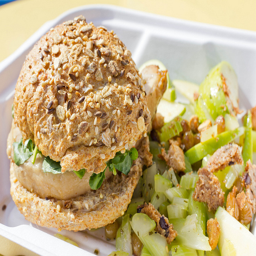
a sandwich with a huge bun and a side salad
The sandwich is in the container with a side of vegetables.
A grilled chicken sandwich and a vegetable salad in a takeout container.
A white plate holding a salad and burger.
Patty on a whole grain bun served over salad.